Brijuni

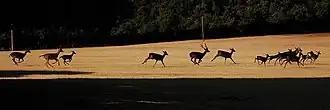
The Safari Park

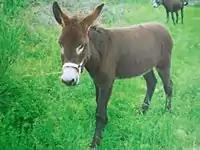
Istrian donkey

Because of the millennial presence of men on the archipelago of Brijuni, the animal world on the islands, especially Veliki Brijun, besides the autochthonous species, was enriched by many imported species that are not congenial to this habitat but got acclimated to it thanks to the almost ideal microclimatic conditions. Inside the park there is an ethno park is an area within the Safari park presenting a typical Istrian homestead with its autochthonous animal species. Istrian ox (a descendant of the Aurochs), Istrian sheep, donkeys and goats. It is intended both as a habitat and presentation of domestic animals of Istria.